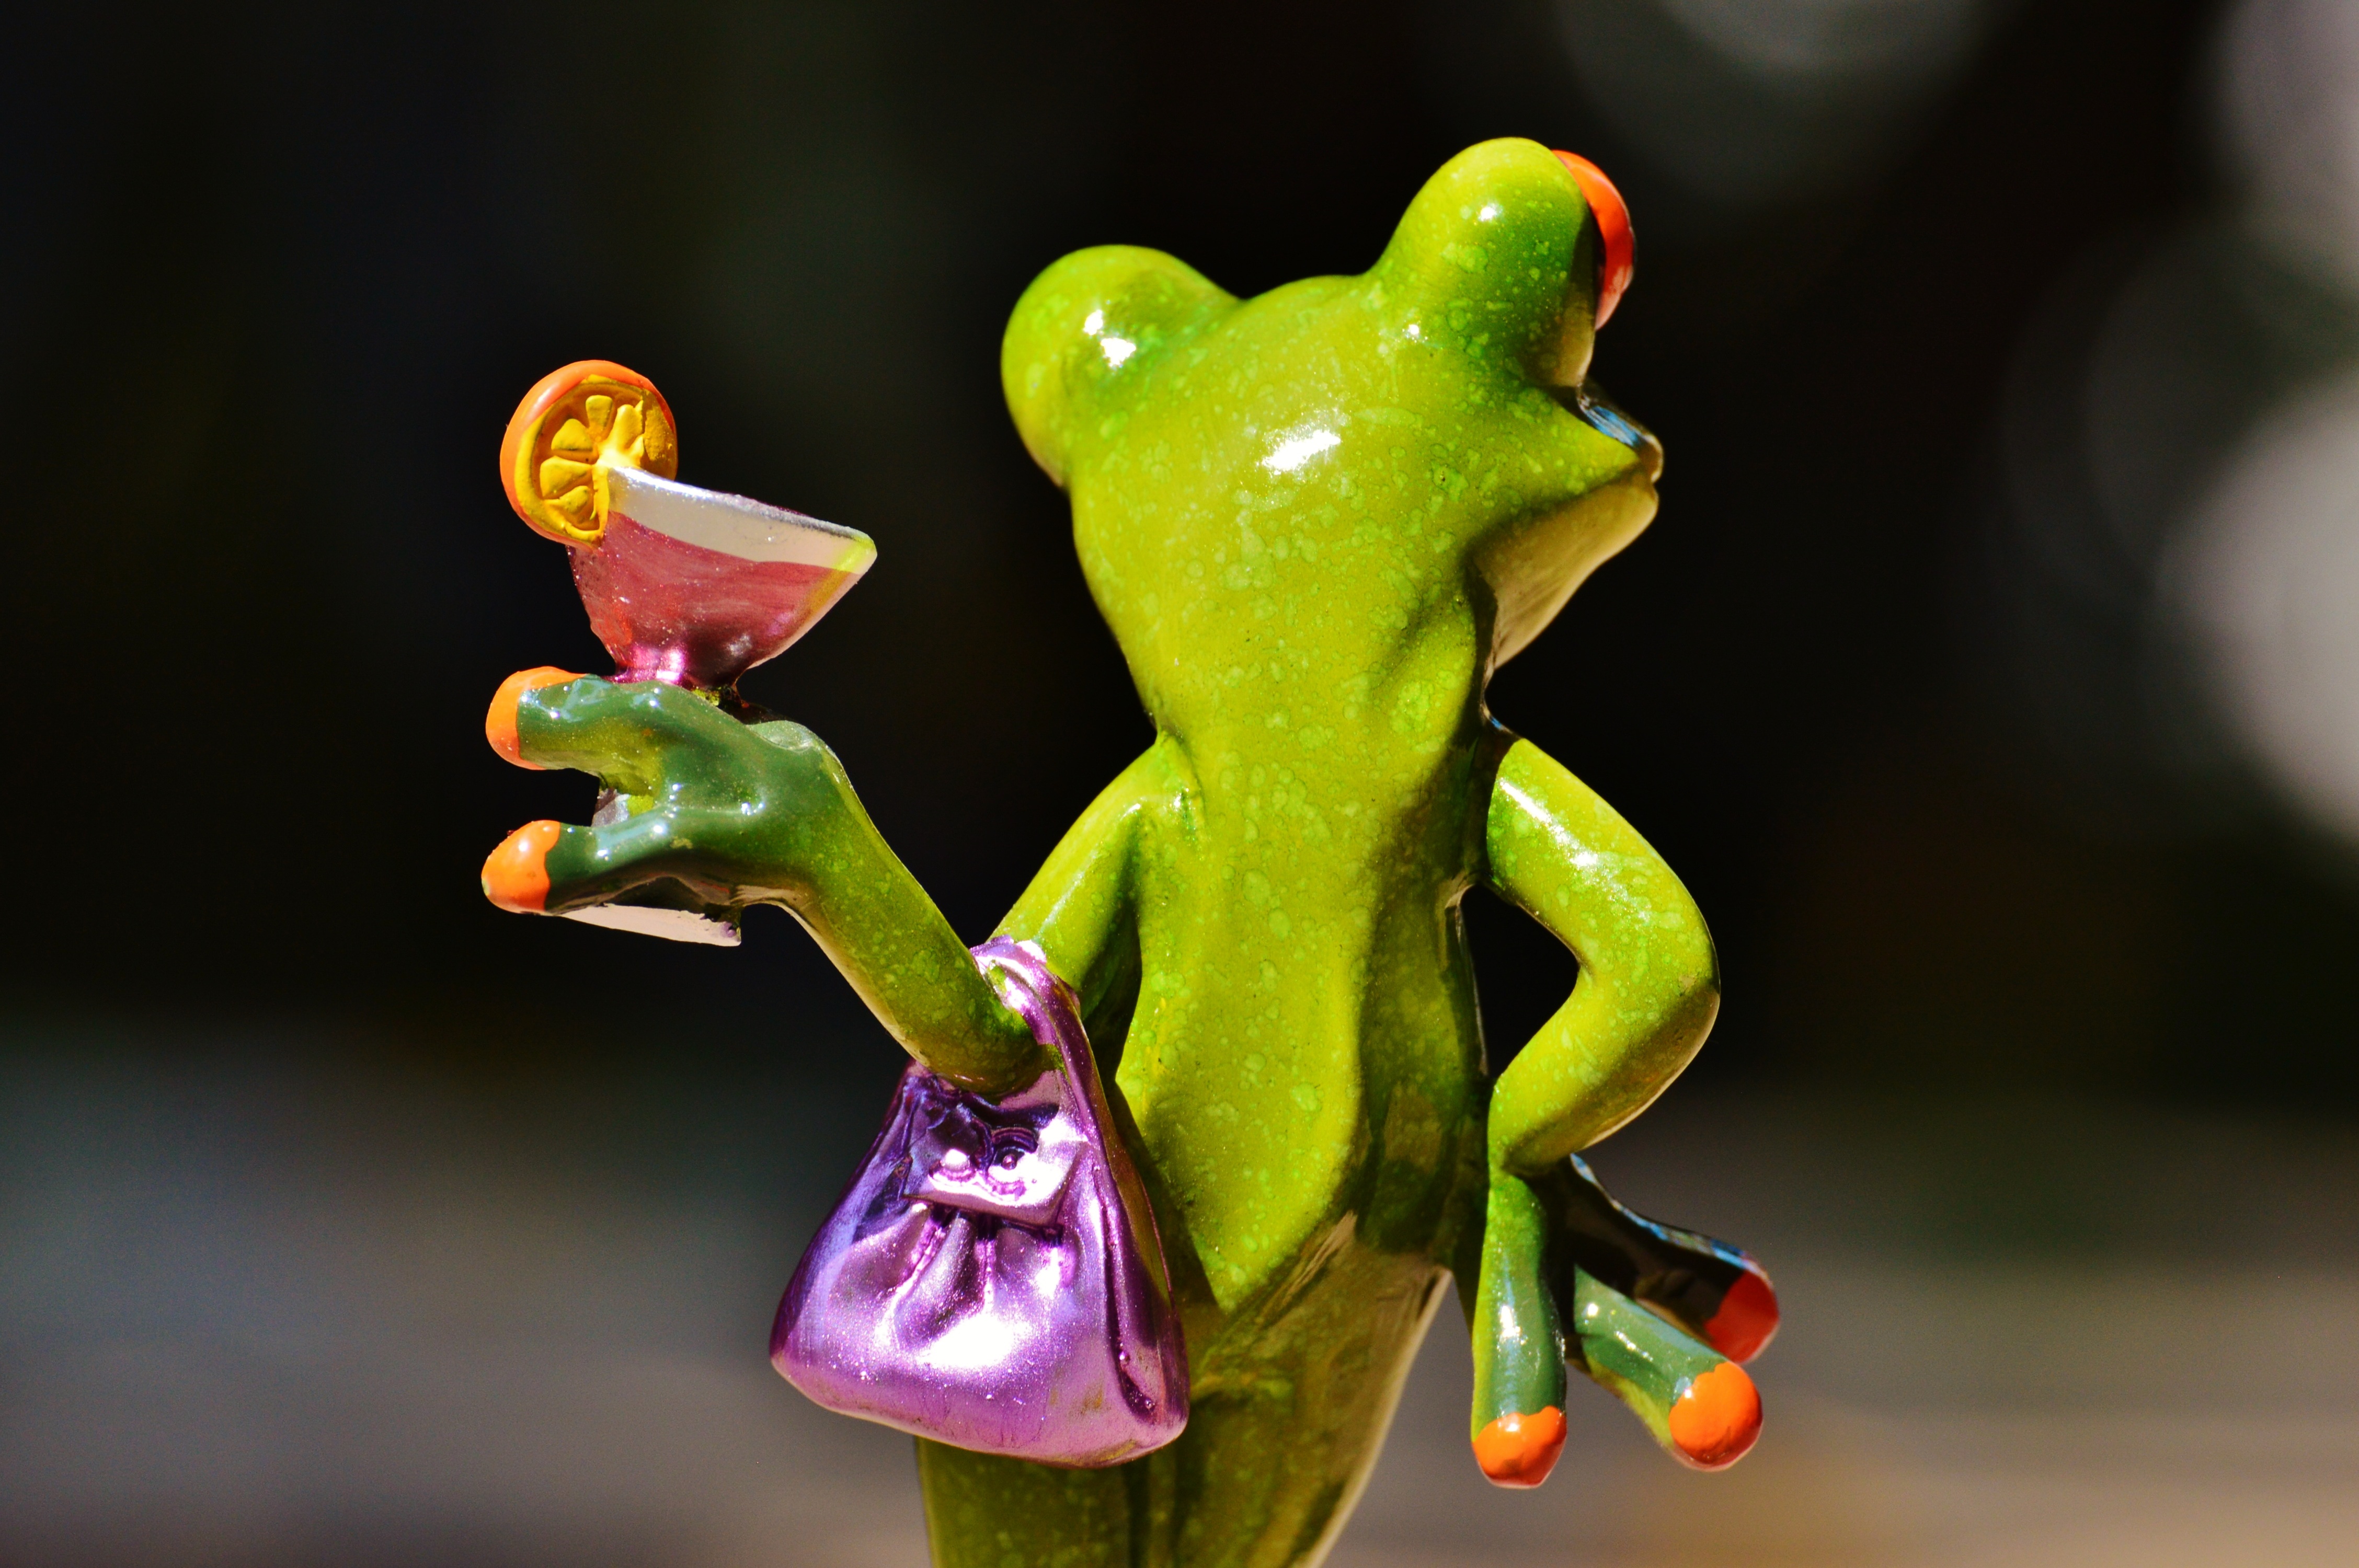
flower, green, frog, amphibian, lady, cocktail, tree frog, close up, vertebrate, funny, chick, macro photography, arrogant